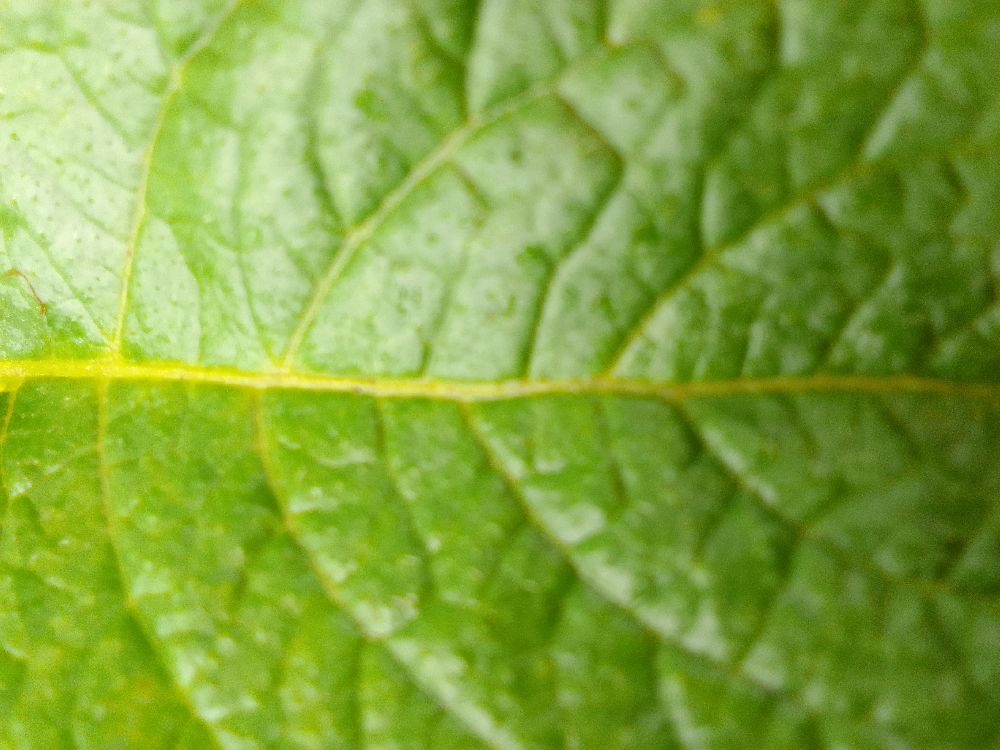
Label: Healthy